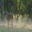
Label: deer